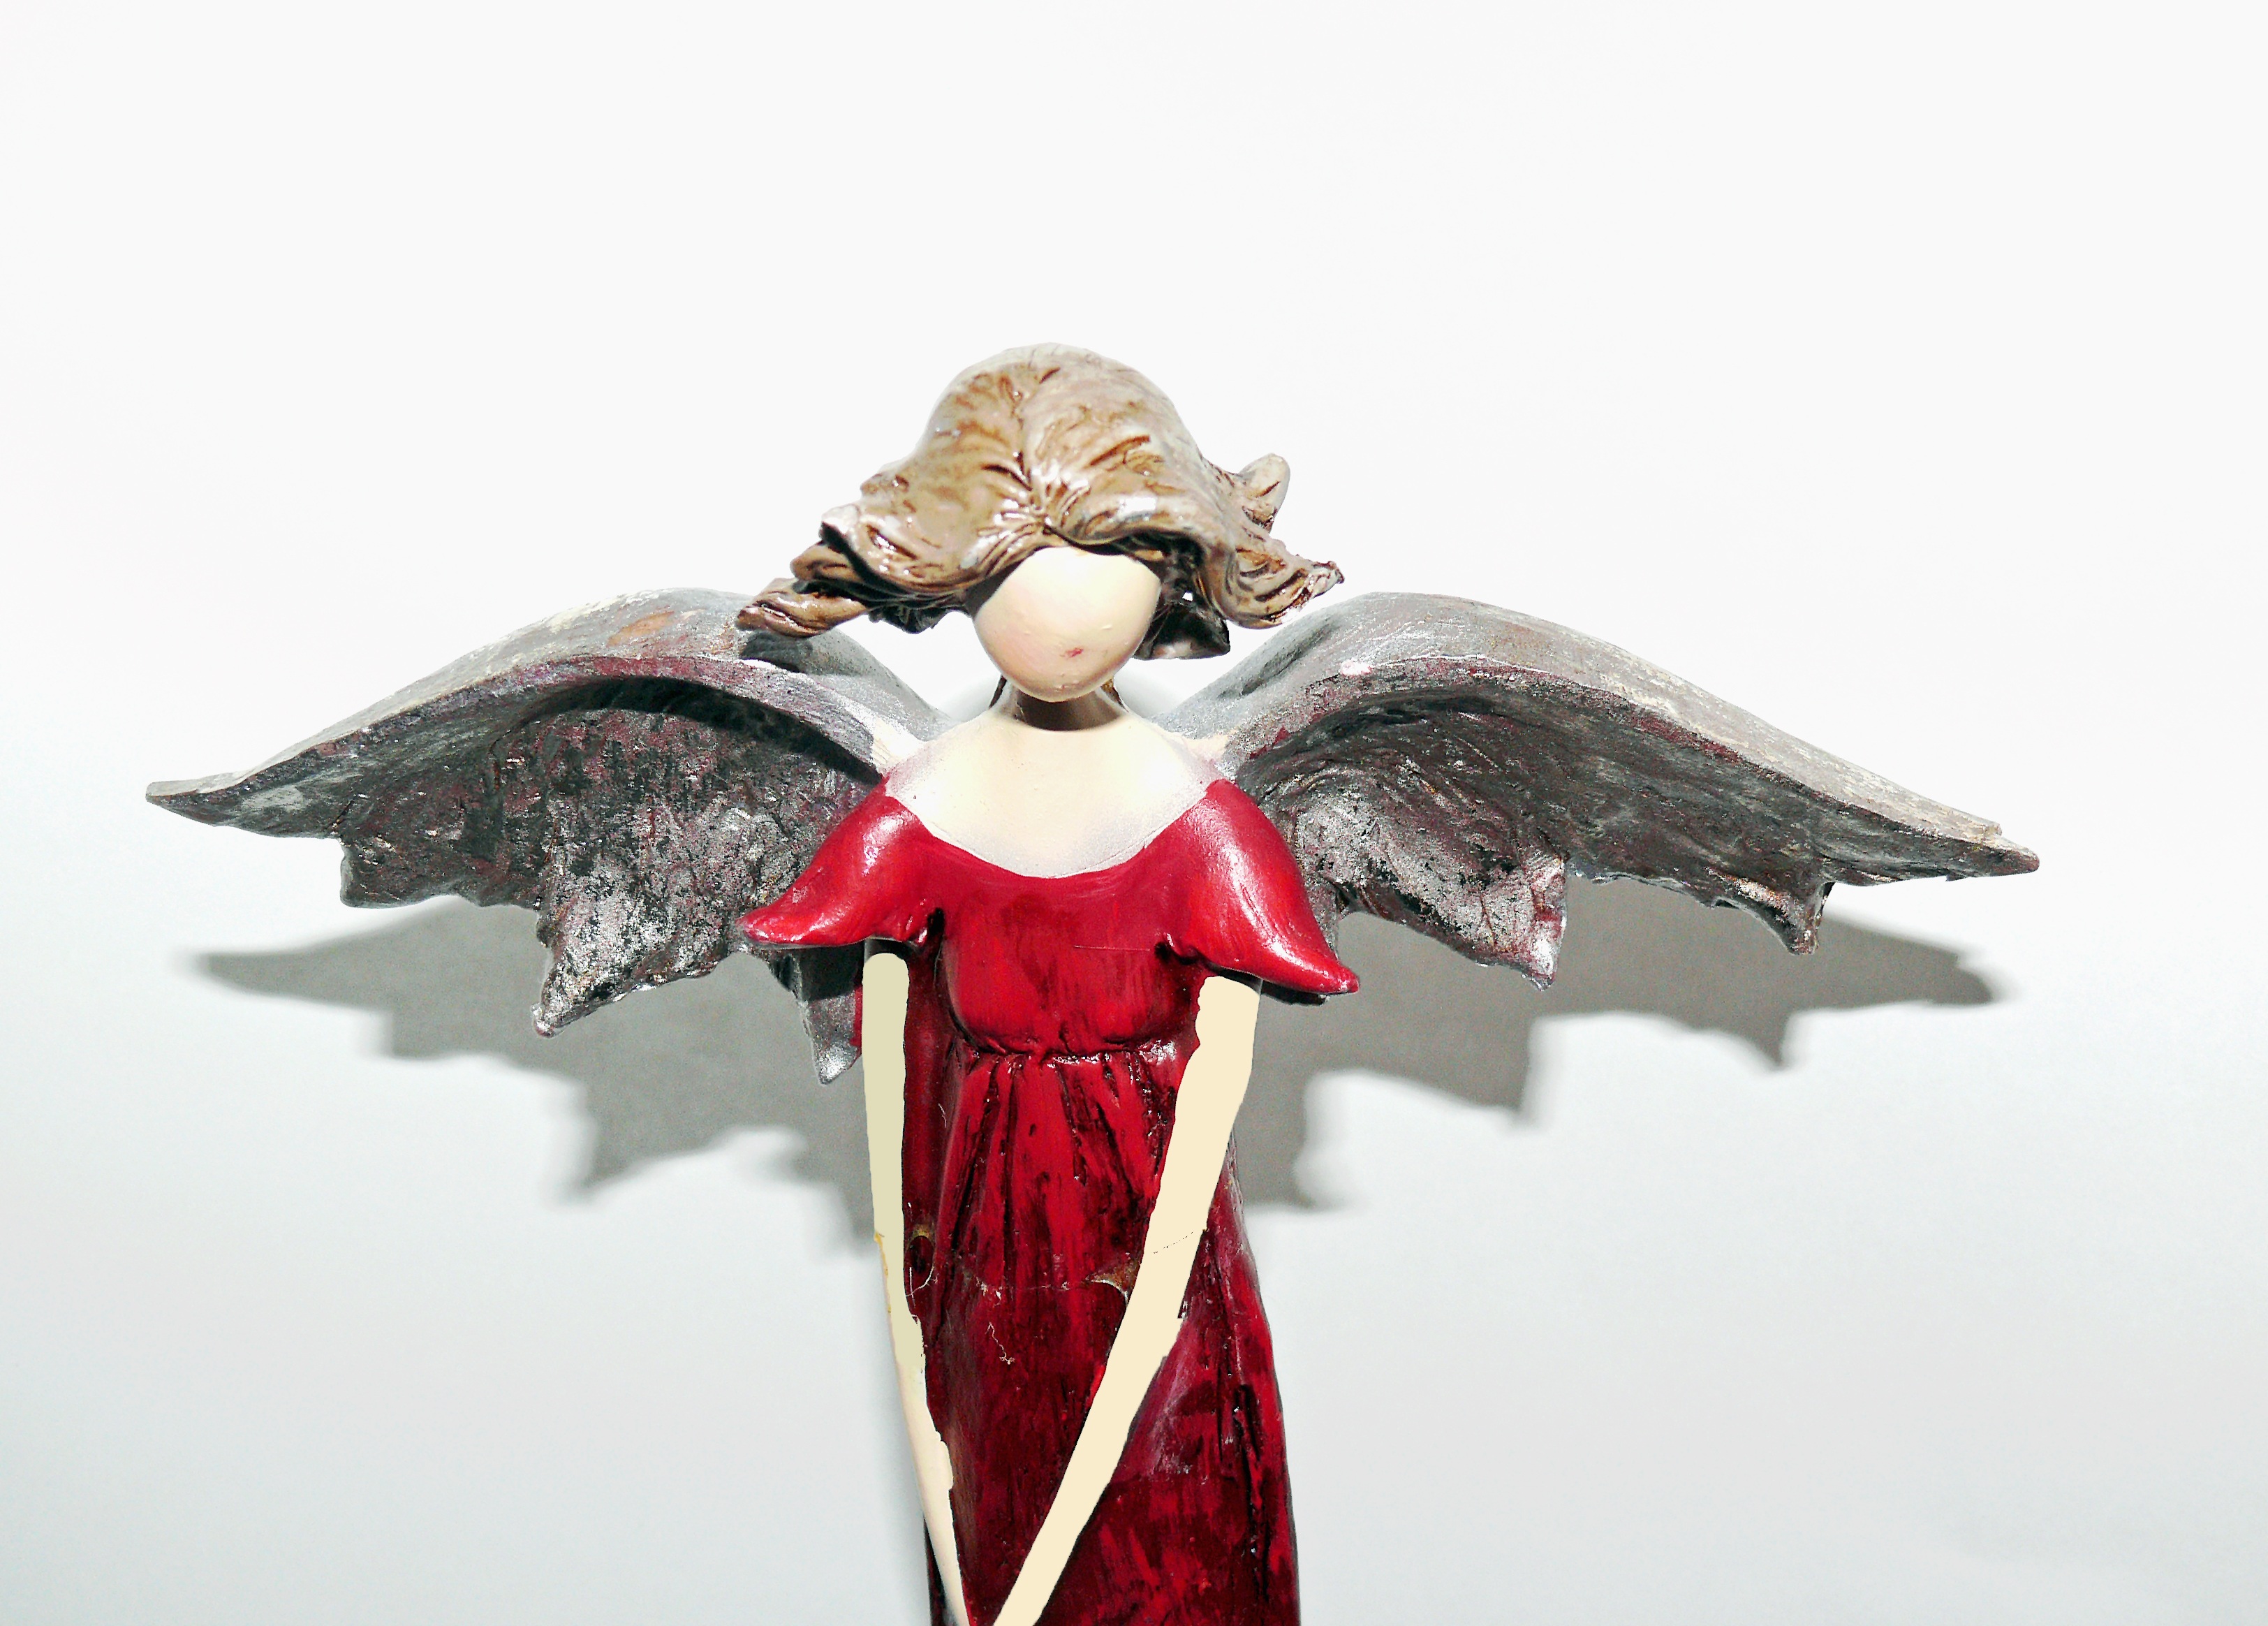
wing, woman, love, heart, decoration, toy, pray, angel, festival, gold, figurine, prayer, cherub, costume, proclamation, fictional character, proclaim, messenger of god, heavenly guardian, seraphim, kerub